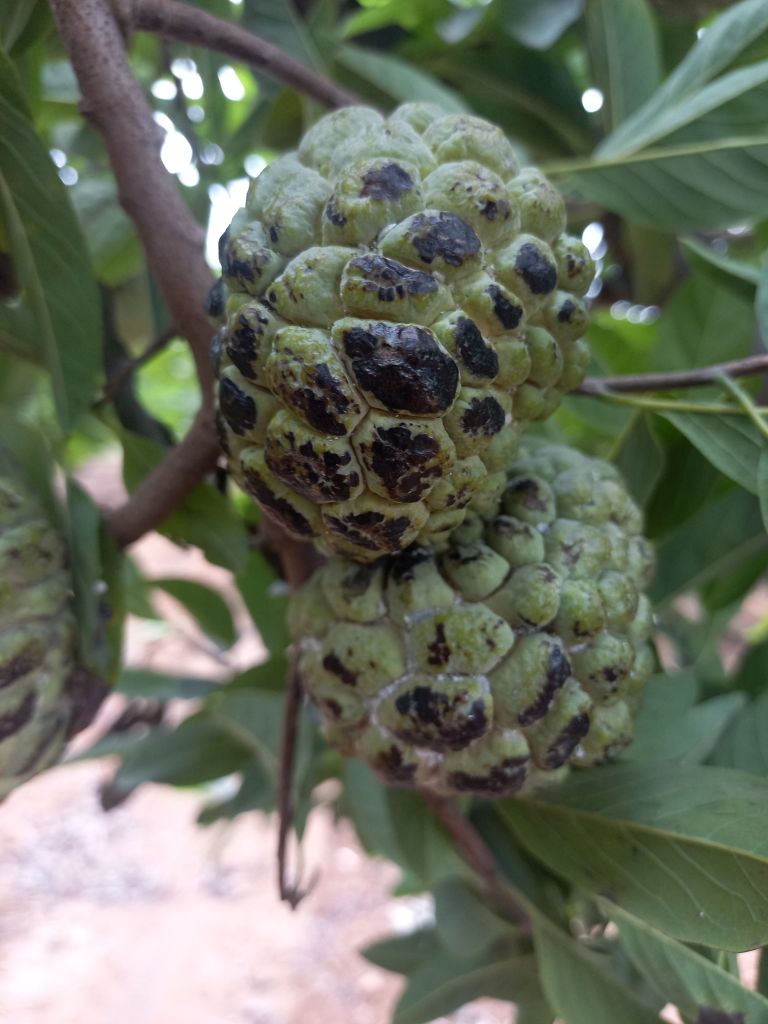
Disease label: Blank Canker